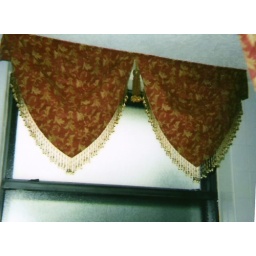
scarf valance in bathroom window